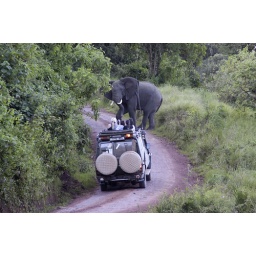
Young bull elephant in middle of the mountain track in Ngorongoro Crater